Edita Mazurevičiūtė

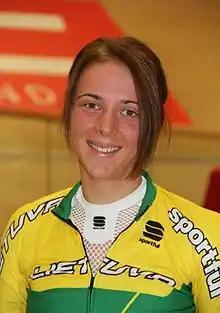
Mazurevičiūtė at the 2015 UEC European Track Championships

Edita Mazurevičiūtė (born 10 January 1996) is a track cyclist from Lithuania. She represented her nation at the 2015 UCI Track Cycling World Championships.